Bukit Panjang

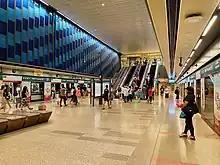
The interior of Bukit Panjang MRT station.

The town has two major parks, namely Bukit Panjang Neighbourhood 5 Park and Zhenghua Park. Bukit Panjang Neighbourhood 5 Park is located adjacent to the Senja-Cashew Community Club and wraps around Pang Sua Pond, a man-made floating wetland. Zhenghua Park, located in the eastern part of Bukit Panjang, consists of a fitness area, gazebos, playgrounds, and a 2.5-kilometre cycling and jogging track that runs parallel to the Bukit Timah Expressway.